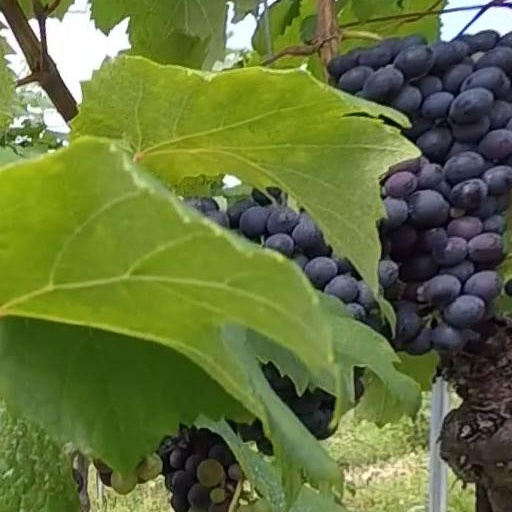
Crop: grape